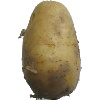
Label: white_potato